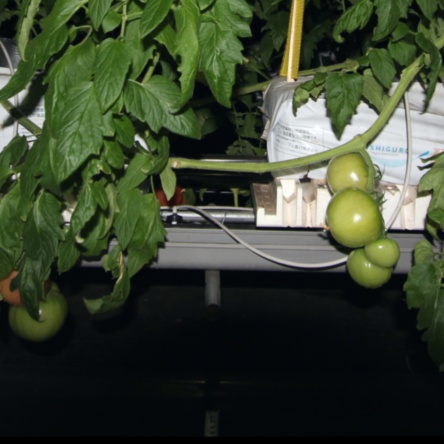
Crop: tomato